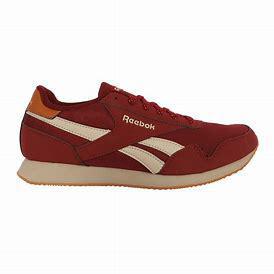
Brand: Reebok
Model: Royal Classic Jogger 3